Francisca Tirona

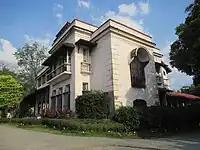
Mira-Nila House

Her dream was realized when she, together with six other women, founded the Philippine Women's College (later renamed to Philippine Women's University) in 1919. The college began adminitting enrollees from kindergarten up to third year high school on June 9, 1919. She was elected as its president in 1920. During the Japanese occupation period she was appointed by then President José Laurel as head of the Women's Bureau. When the war ended she came back to the Philippine Women's University where she served as its president until her retirement in 1965.